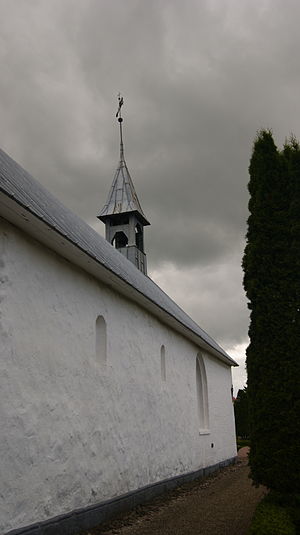
Hammelev Kirke (Haderslev Kommune)
Nord: spor af romansk arkitektur.
Hammelev kirke er en sognekirke i den sønderjydske landsby Hammelev.